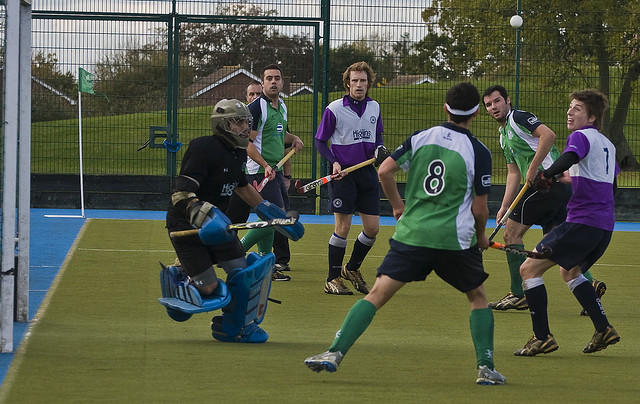
các cầu thủ bóng gậy đang nhìn quả bóng ở trên không